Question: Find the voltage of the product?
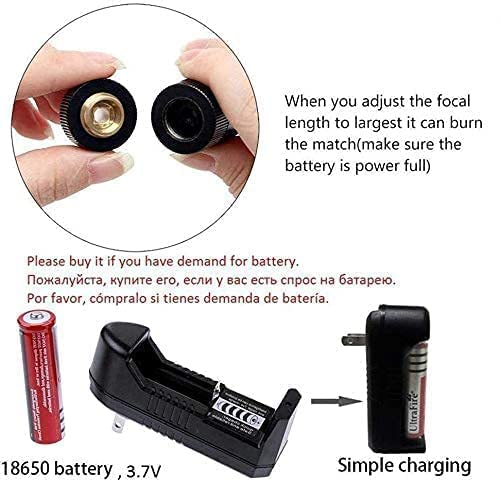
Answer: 3.7 volt